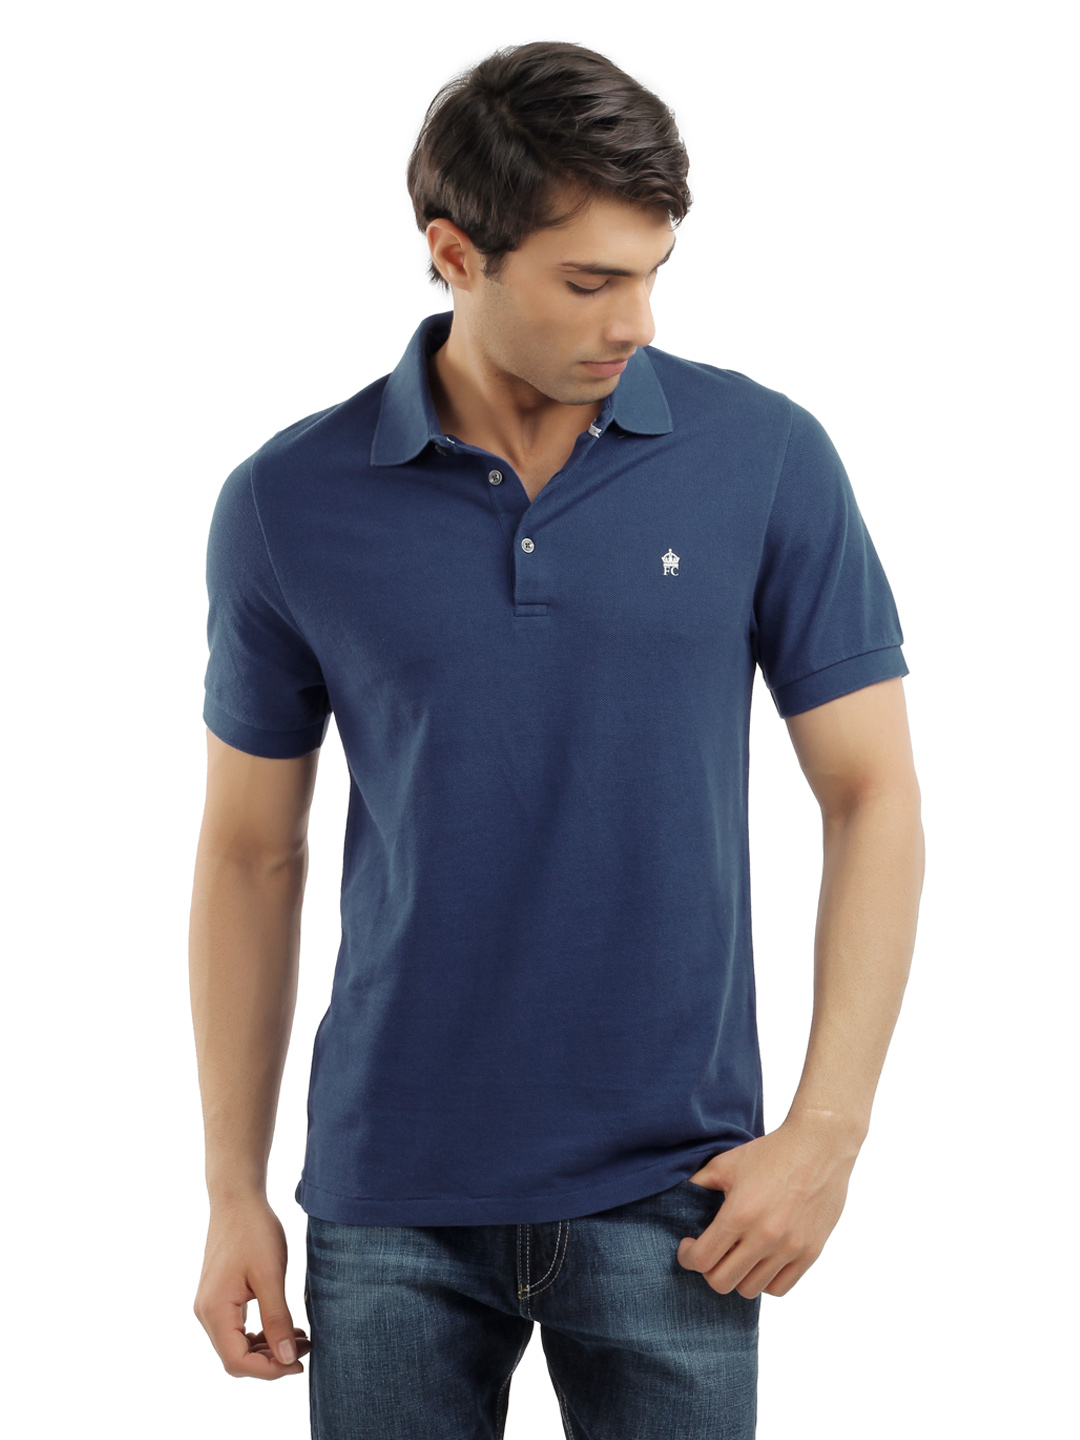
French Connection Men Blue T-shirt
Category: Apparel / Topwear / Tshirts
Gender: Men
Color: Blue
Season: Summer 2012
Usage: Casual